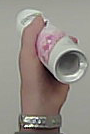
Product: rexona_spray